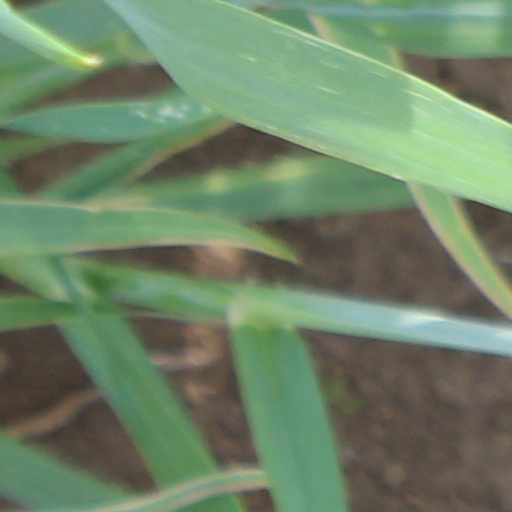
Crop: wheat